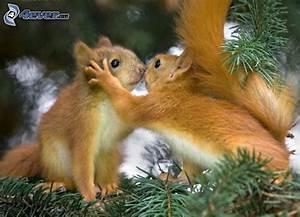
squirrel